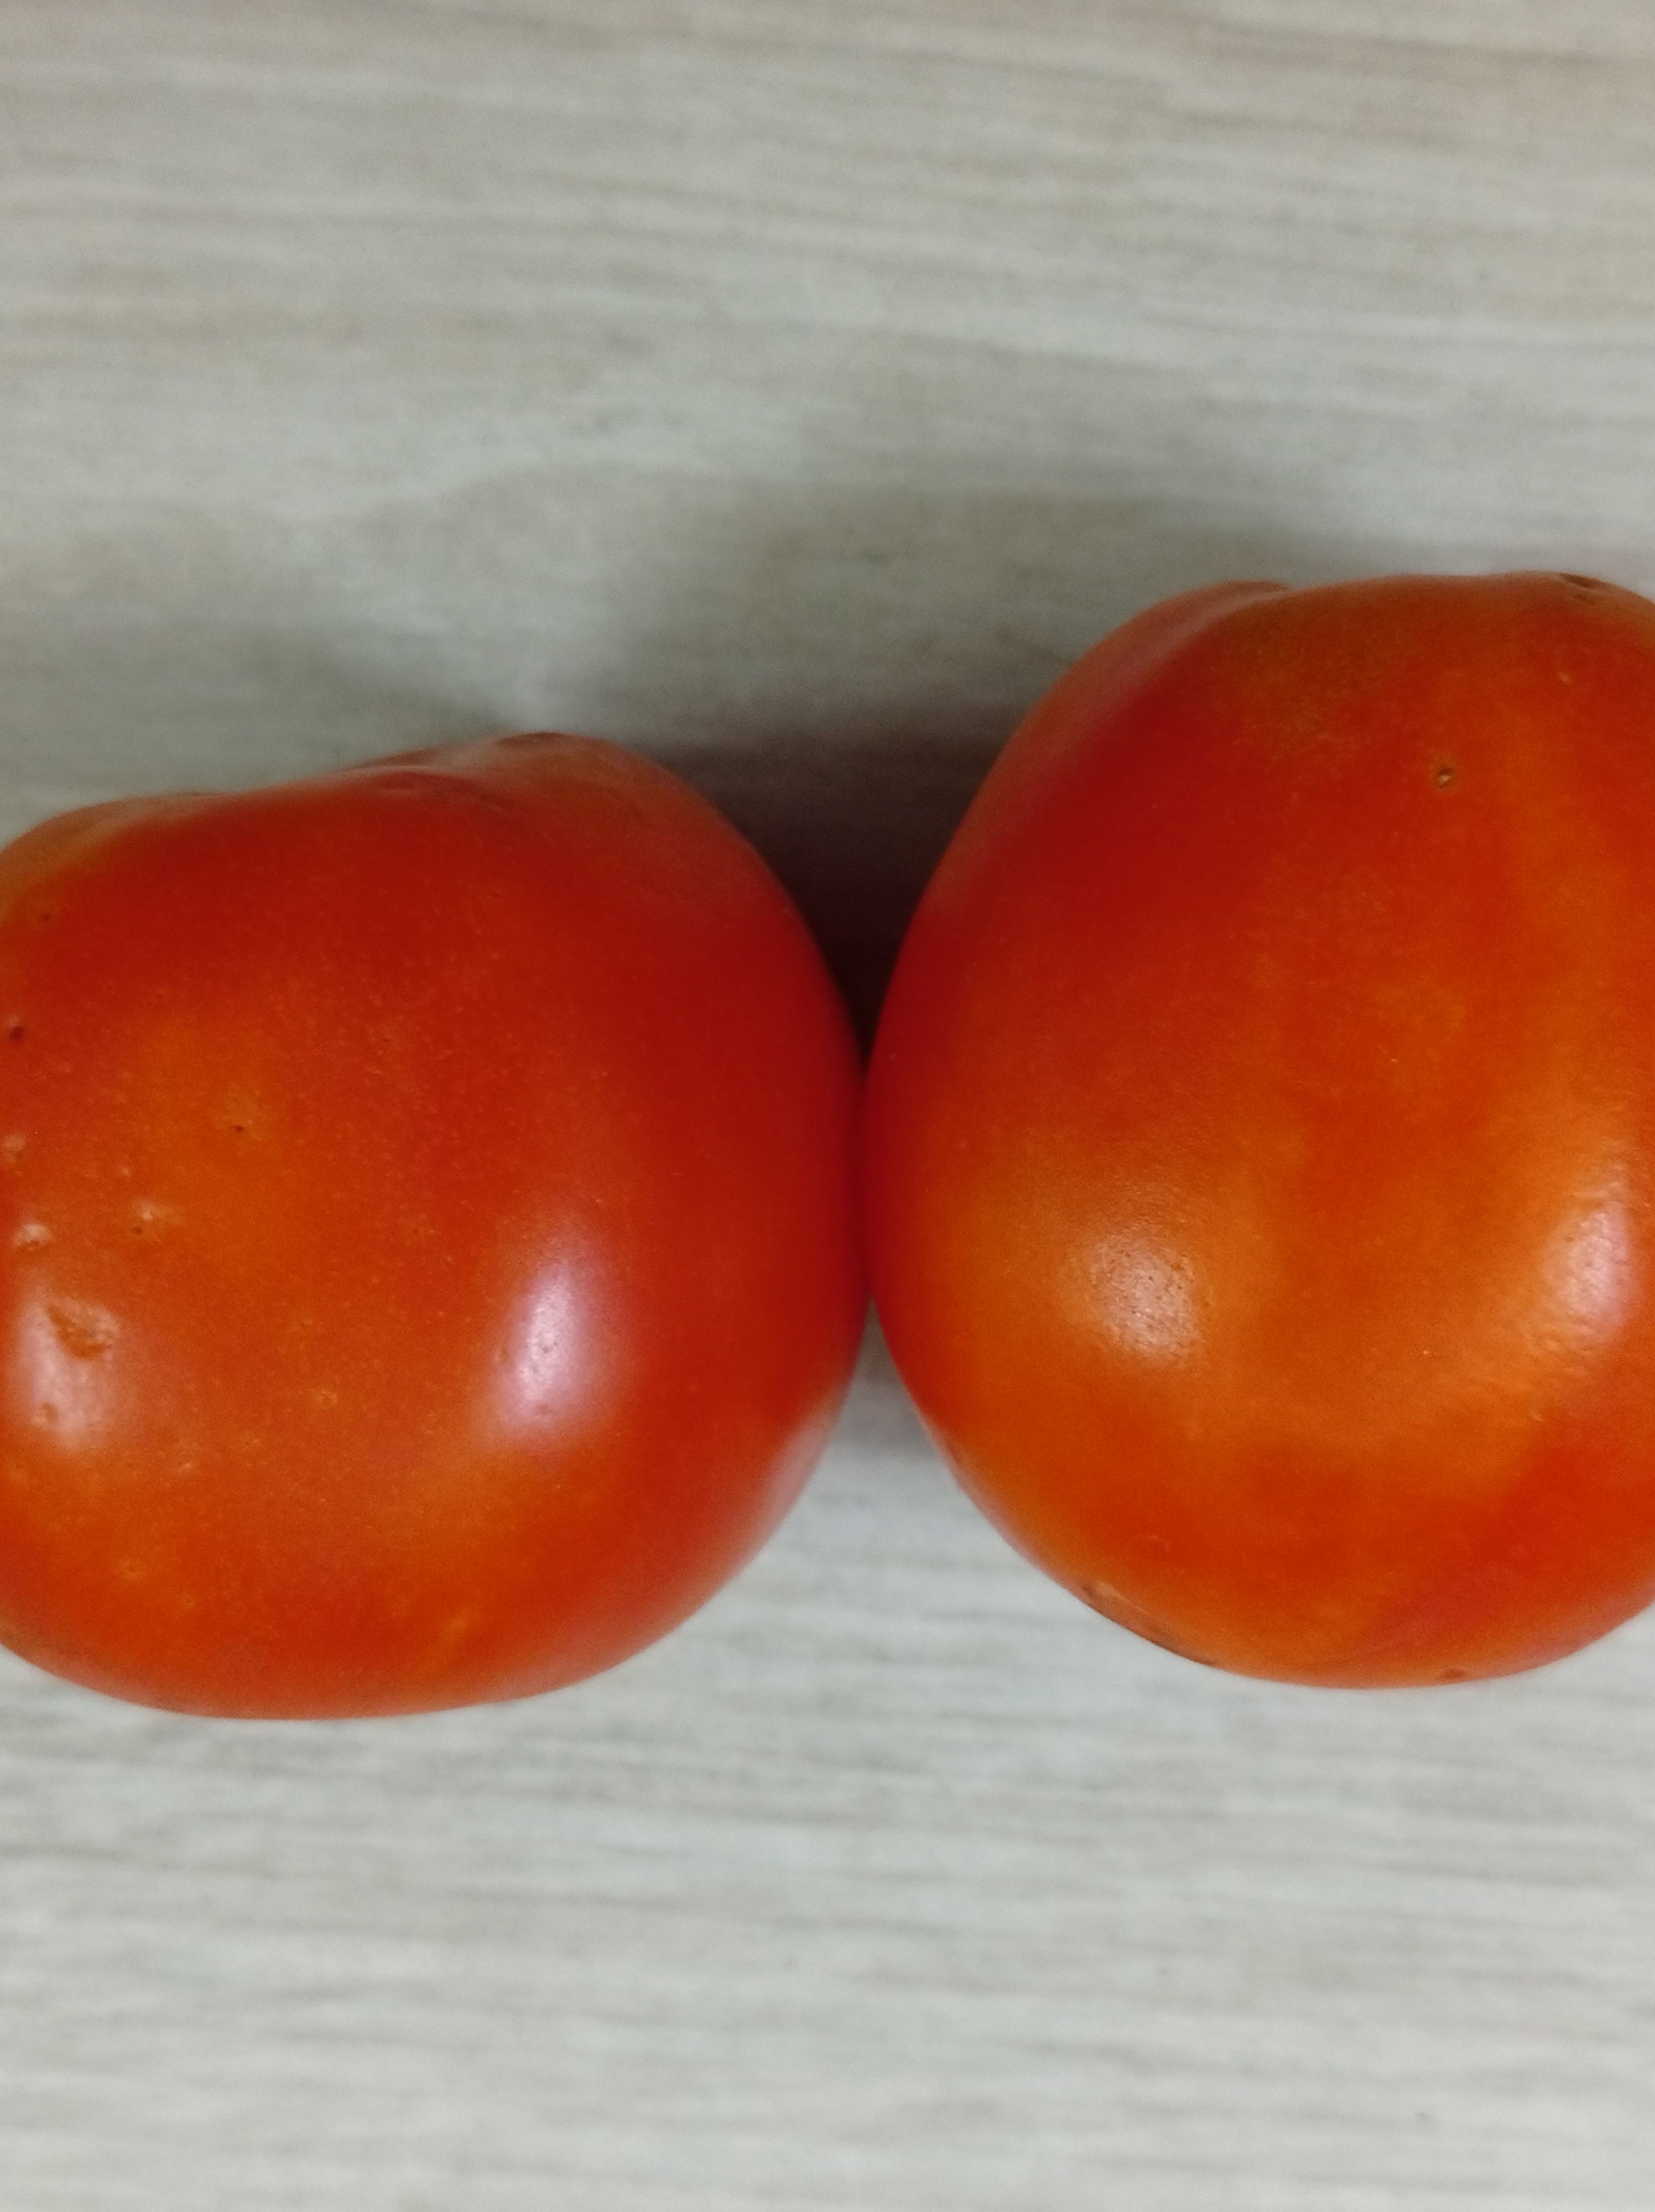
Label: Fresh